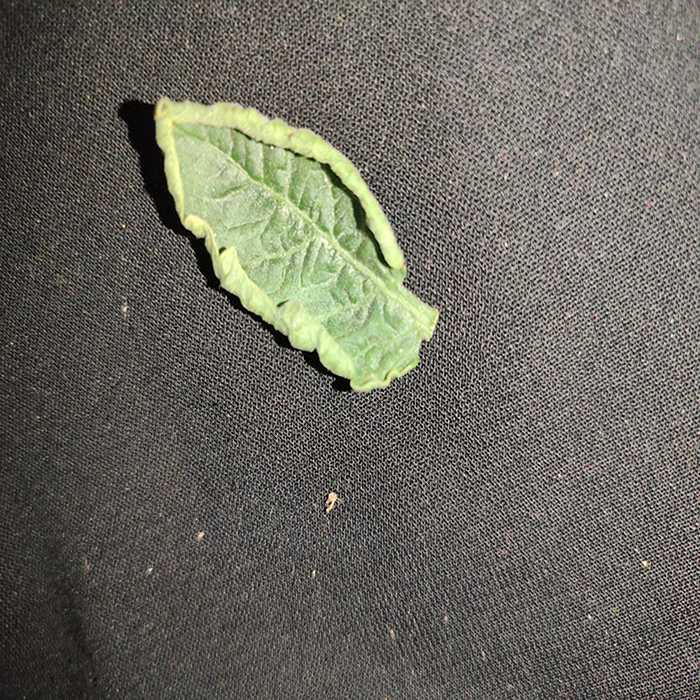
Plant: Tomato
Label: Tomato leaf curl virus